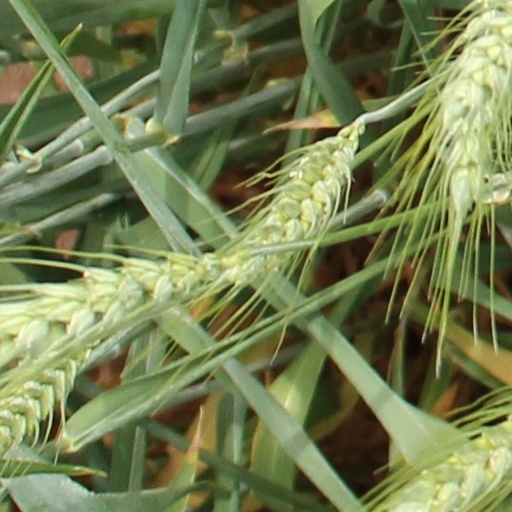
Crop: wheat